List of Torchwood characters

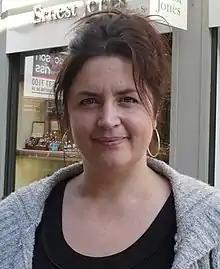
Ruth Jones played Nikki.

Nikki Bevan, played by Ruth Jones, appears in "Adrift" as the single mother of a missing teenager, Jonah Bevan. During the police investigation she is befriended by Andy, who takes a personal interest in the case and refers Jonah's disappearance to Gwen Cooper. Unable to let her son go, Nikki spends her time obsessively looking through VHS tapes of crowd footage at major events trying to see her son. She sets up a self-help group called Searchlight for families of lost people in Cardiff, which alerts Gwen to the fact that the disappearances are widespread. Gwen eventually locates Jonah, aged and deformed in a secret hospital for those who had been taken by the rift and then returned. Nikki at first denies the fact that this man is Jonah but after he mentions childhood experiences the two have a heart-felt reunion. However, due to off-world torture Jonah is insane and spends twenty hours a day howling incessantly. Nikki is devastated that she cannot take her son home for a conventional relationship and blames Gwen, before giving up and throwing out Jonah's belongings.